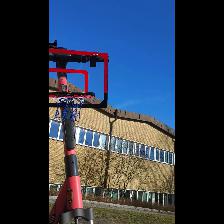
Label: NonHuman